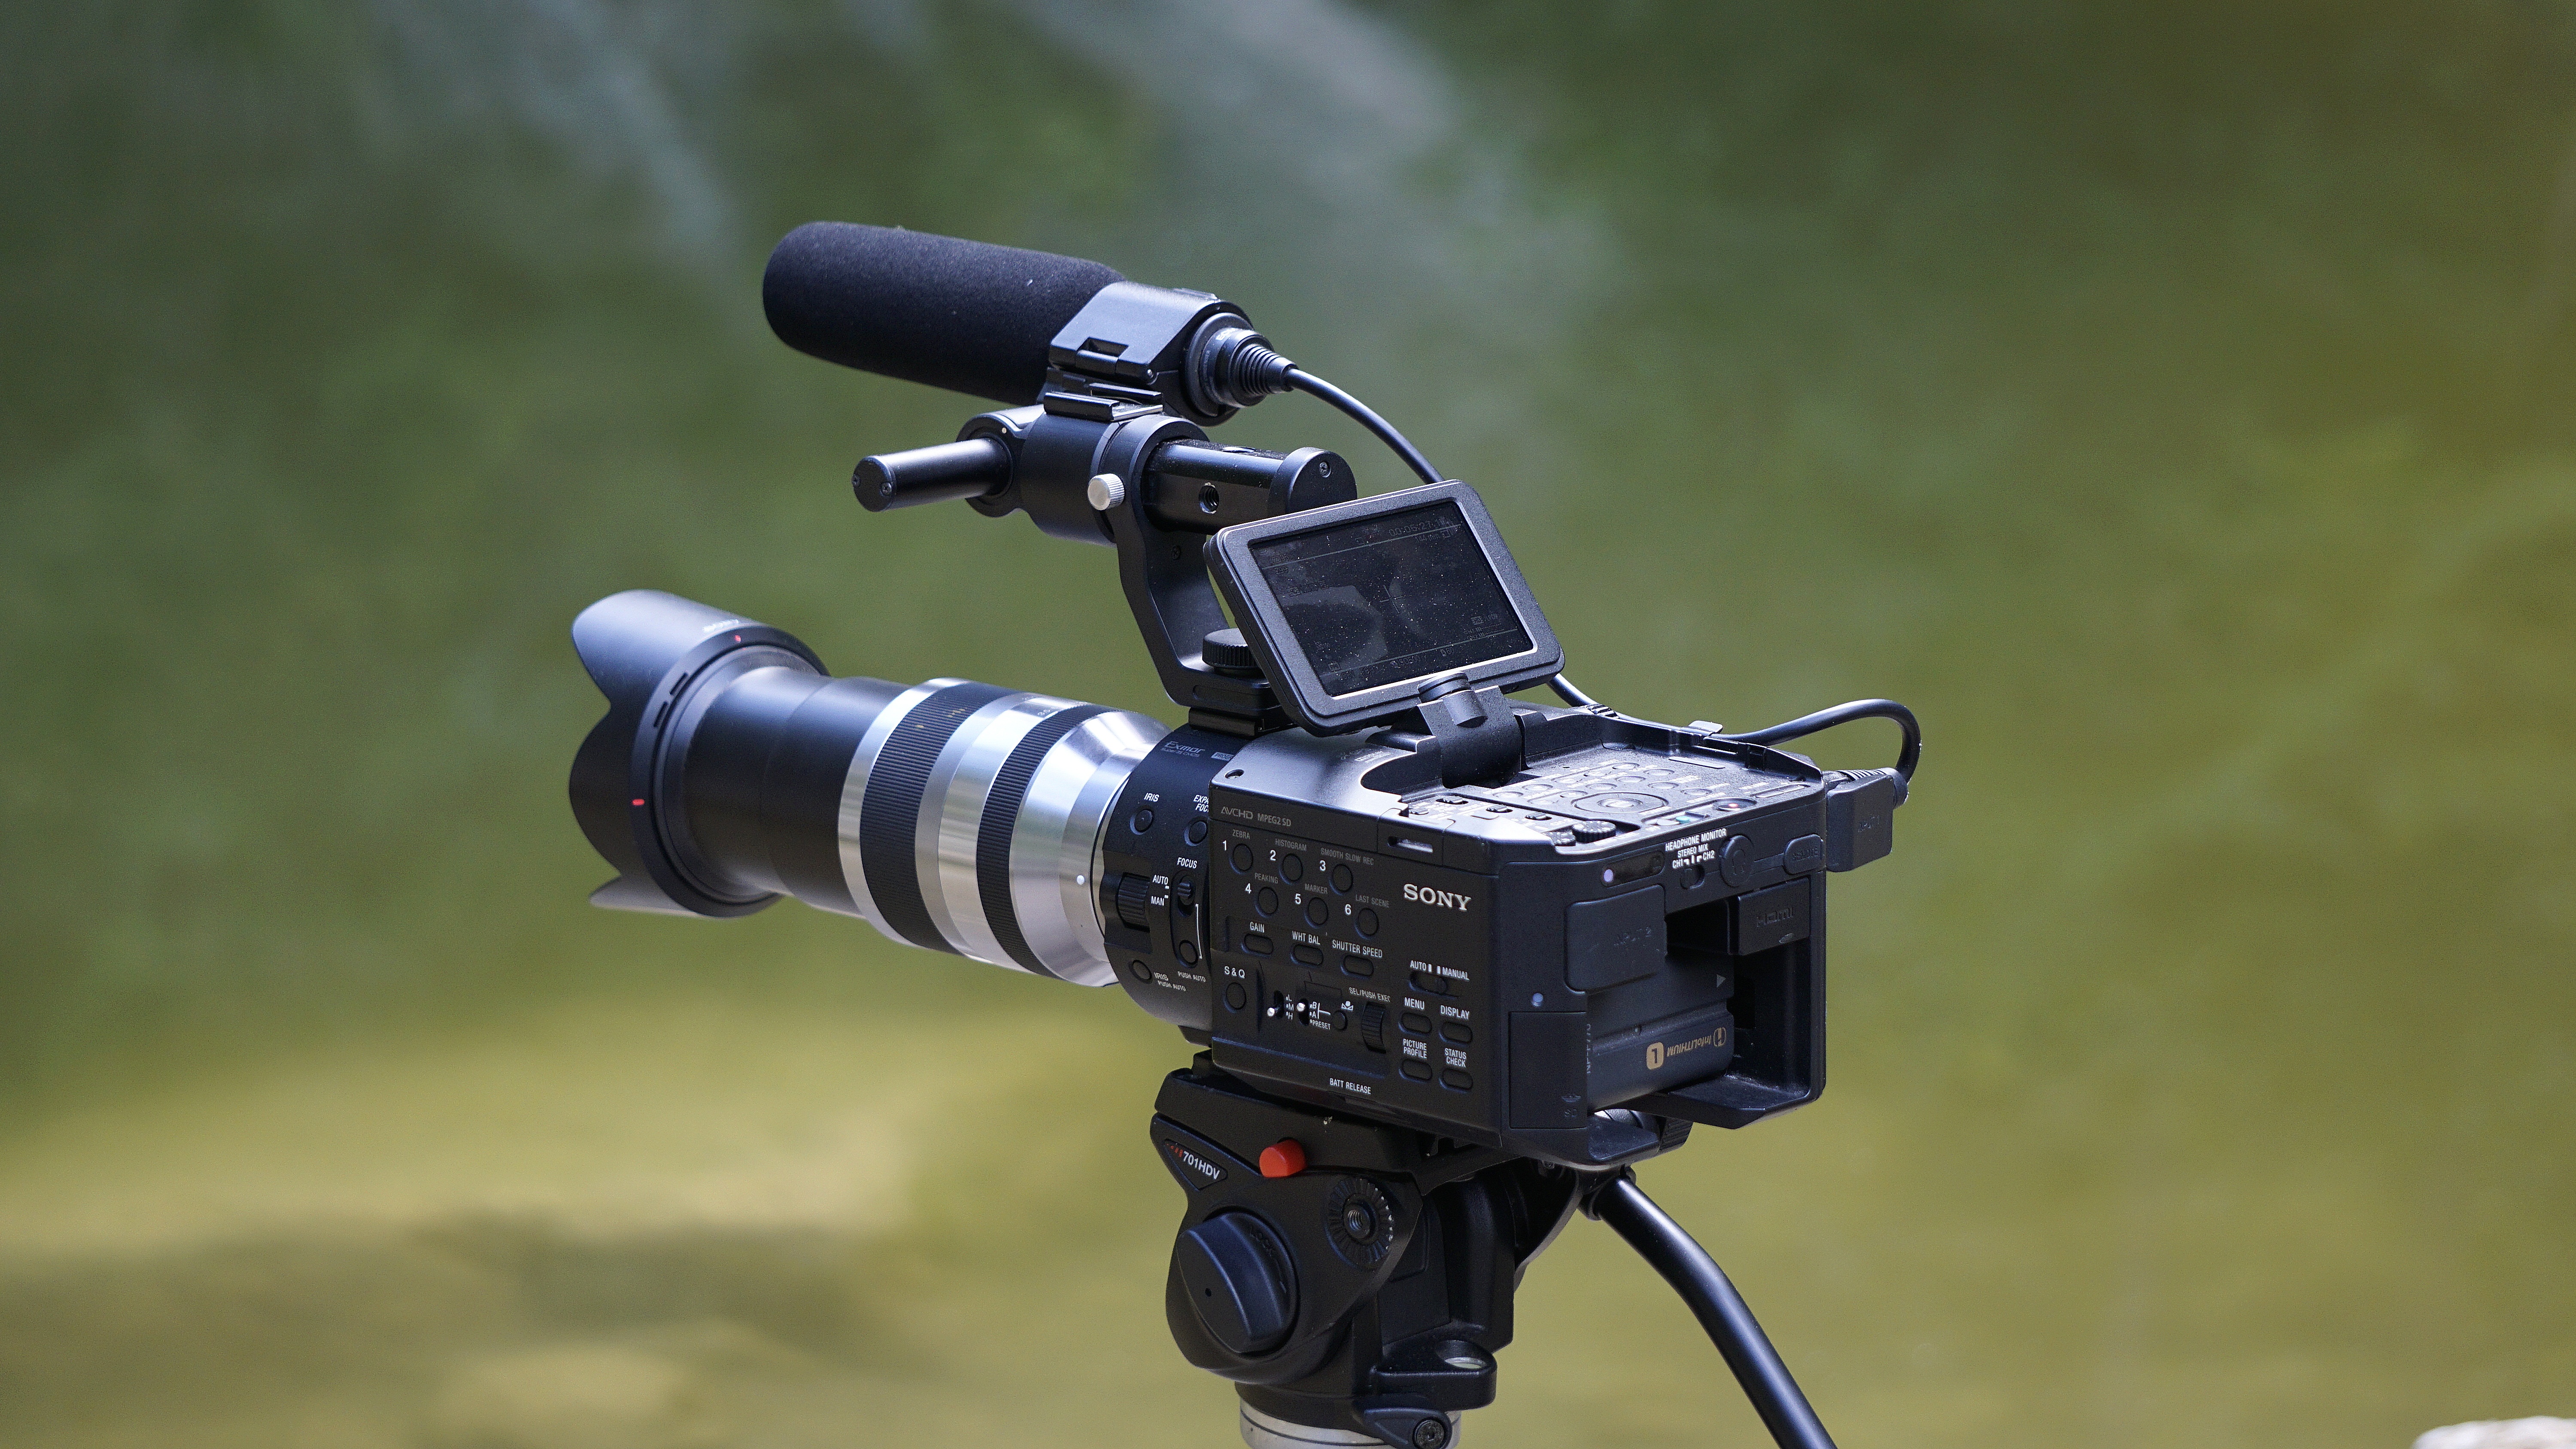
camera, film camera, television, tv, video camera, product, video, cinema, target, video realization, cinematography, audiovisual, single lens reflex camera, camera operator